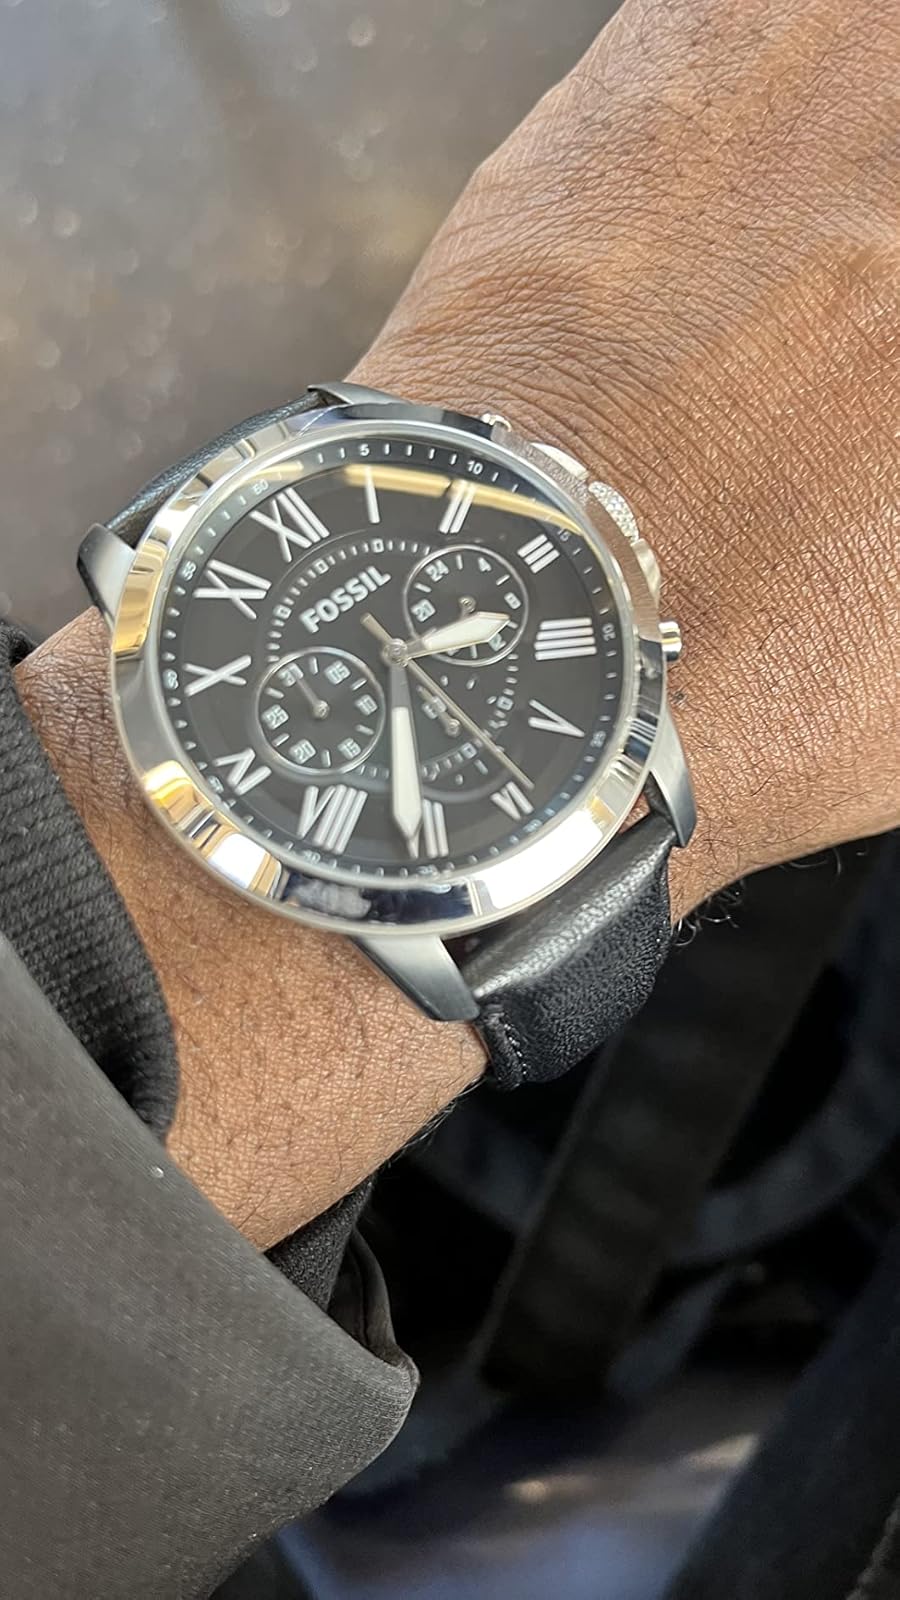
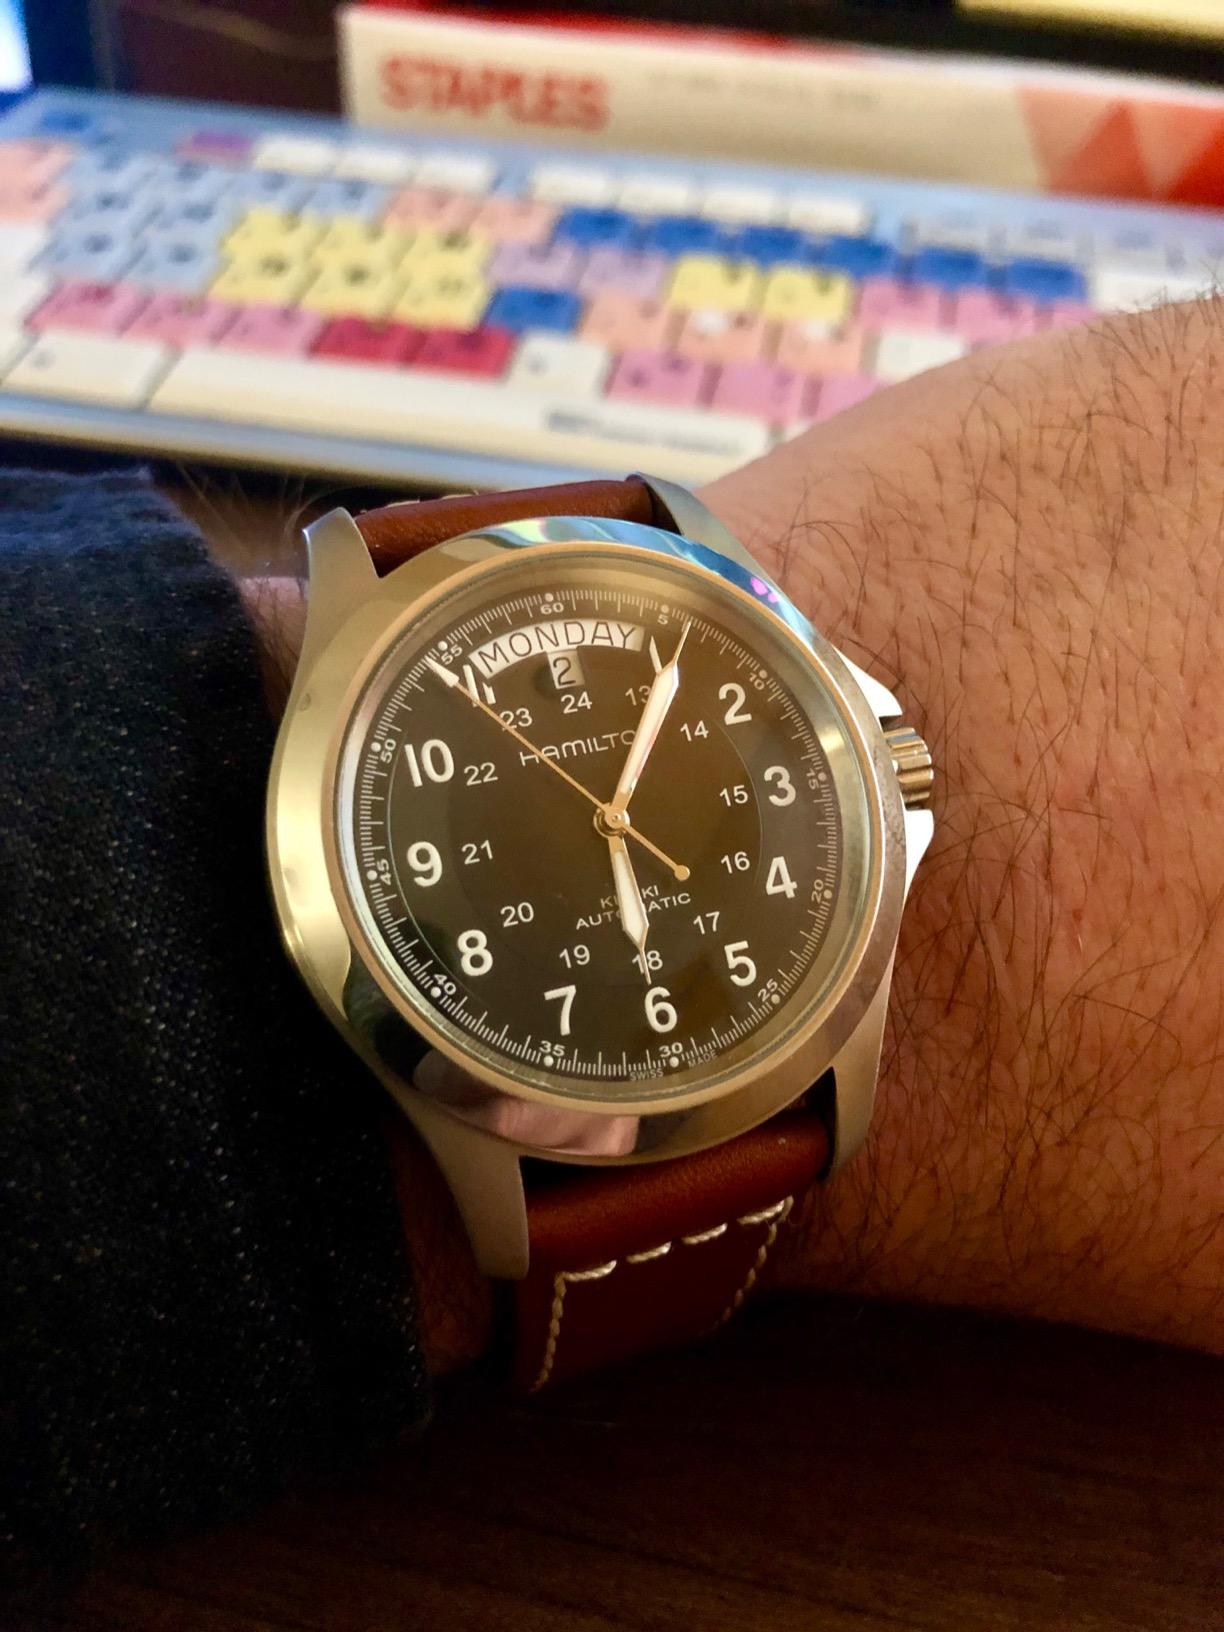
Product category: accessories_watch
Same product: no